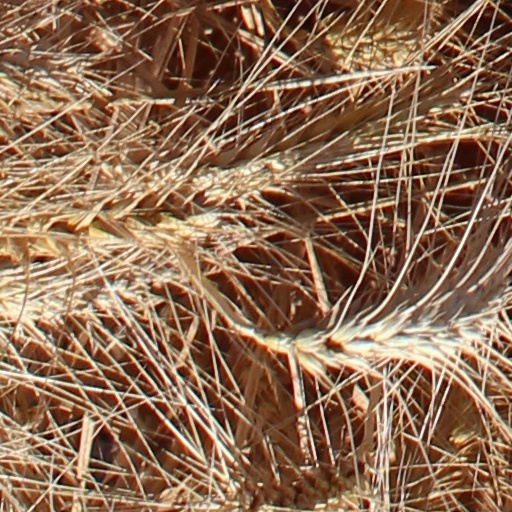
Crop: wheat